Canthium inerme

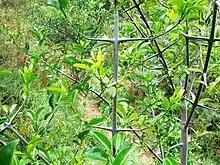
Turkeyberry thorns, growing at their distinctively symmetrical right angles. They often then sprout leaves and become new branches.

This is a very variable species, but it generally grows as a small to medium-sized tree. Like many trees, in shady conditions it grows tall and sparse up to 14m in height, while in direct sunlight it forms a small, dense, domed tree of about 5m.